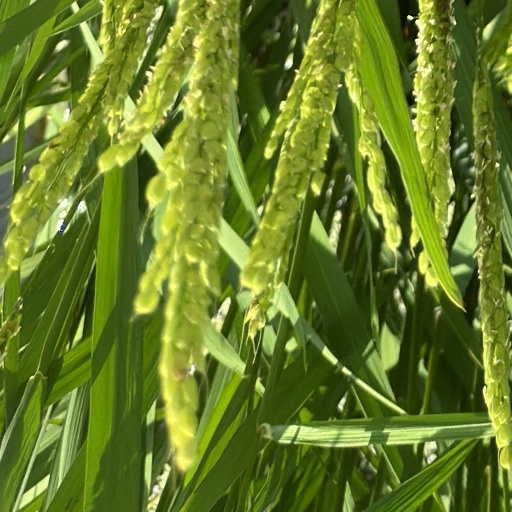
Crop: rice